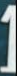
Number: 1